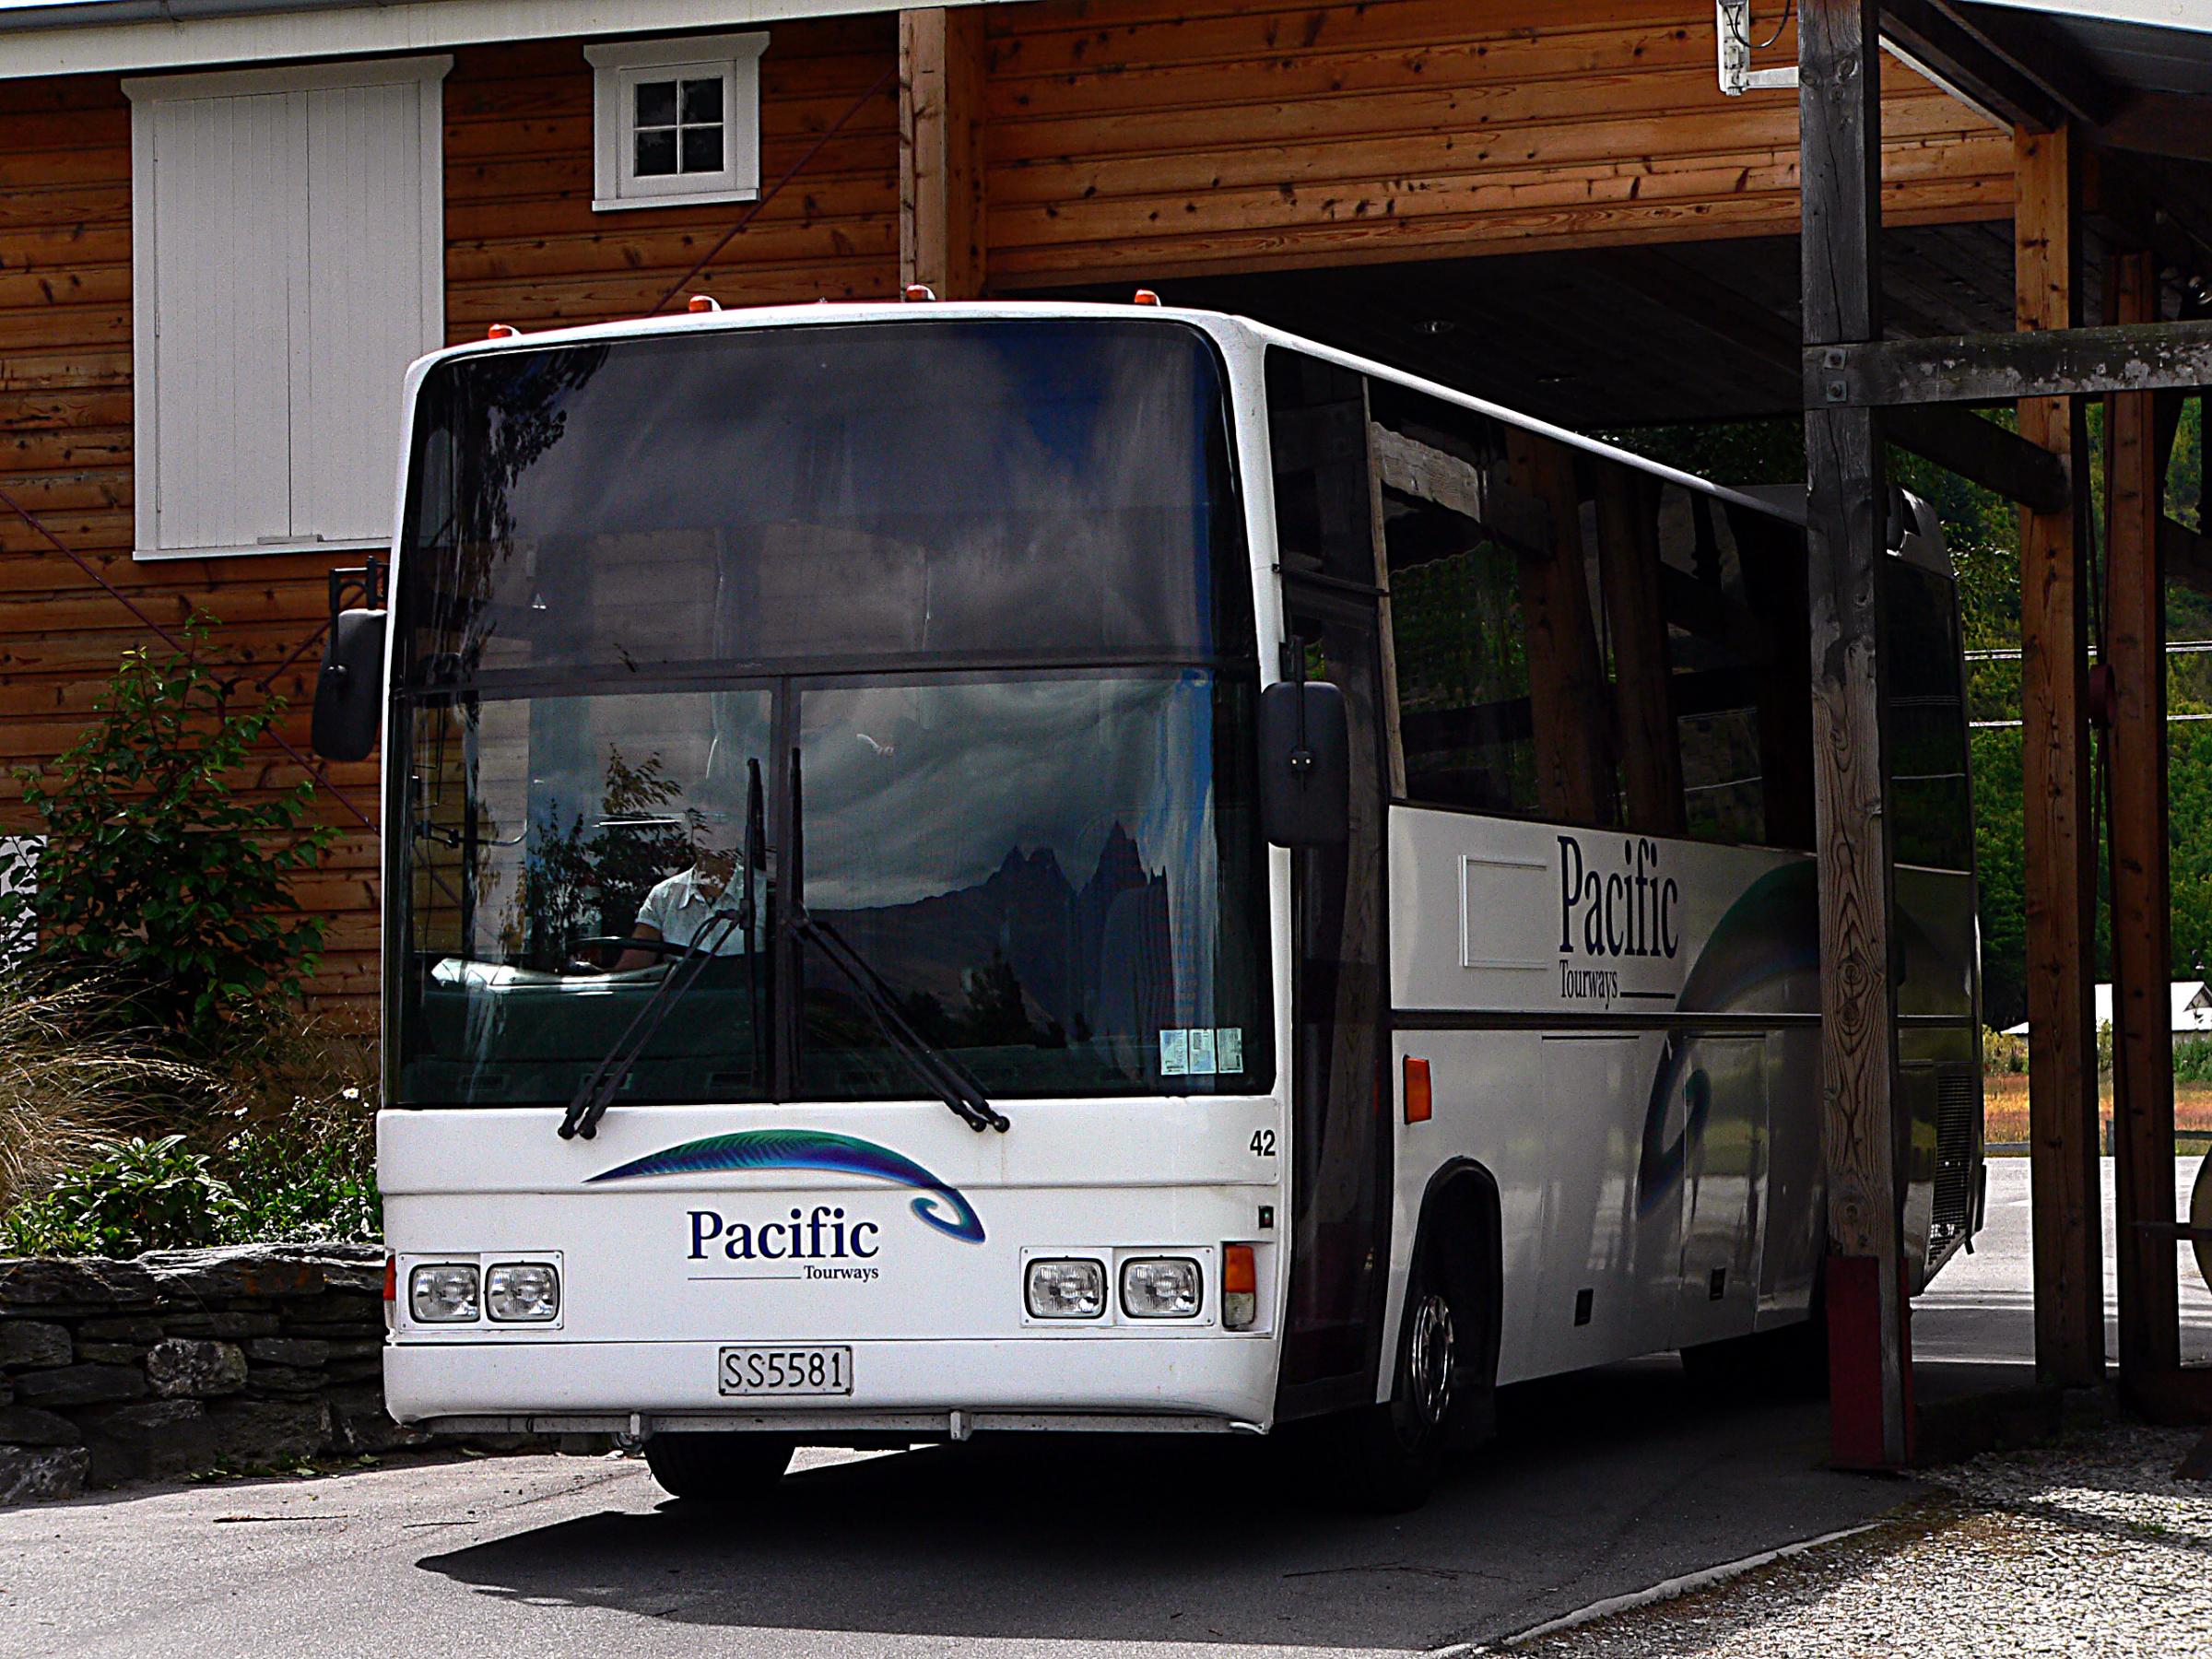
man, transport, vehicle, public transport, bus, volvo, buses, pacifictourways, tourcoaches, coaches, pacifictourwaysltd, land vehicle, metropolitan area